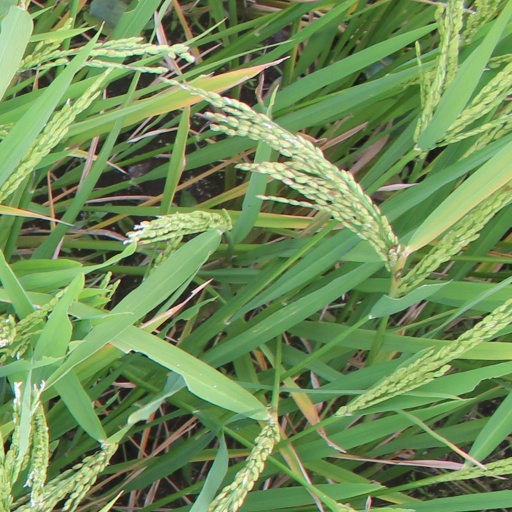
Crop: rice